The Elliott–Savonas

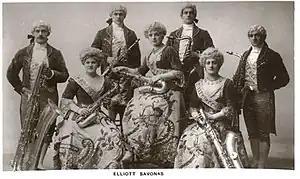
Promotional postcard, 1909

The Elliott–Savonas were a troupe of British music hall, circus and variety entertainers, between the 1870s and 1920s, who performed two distinct stage acts. As The Cycling Elliotts, they performed cycling tricks; and, as The Musical Savonas, the same individuals formed a saxophone band. They used various combinations of names in their billings, including The Elliotts as the Musical Savonas, and were described as "one of the most successful and original of the early music hall speciality acts".